Cherokee removal

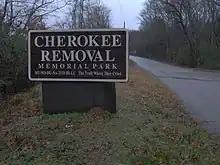
The entrance to the Cherokee Removal Memorial Park near Blythe's Ferry, one of the trail's departure points

Cherokee who were removed initially settled near Tahlequah, Oklahoma. The political turmoil resulting from the Treaty of New Echota and the Trail of Tears led to the assassinations of Major Ridge, John Ridge, and Elias Boudinot; of those targeted for assassination that day, only Stand Watie escaped his assassins. The population of the Cherokee Nation eventually rebounded, and today the Cherokee are the largest American Indian group in the United States.